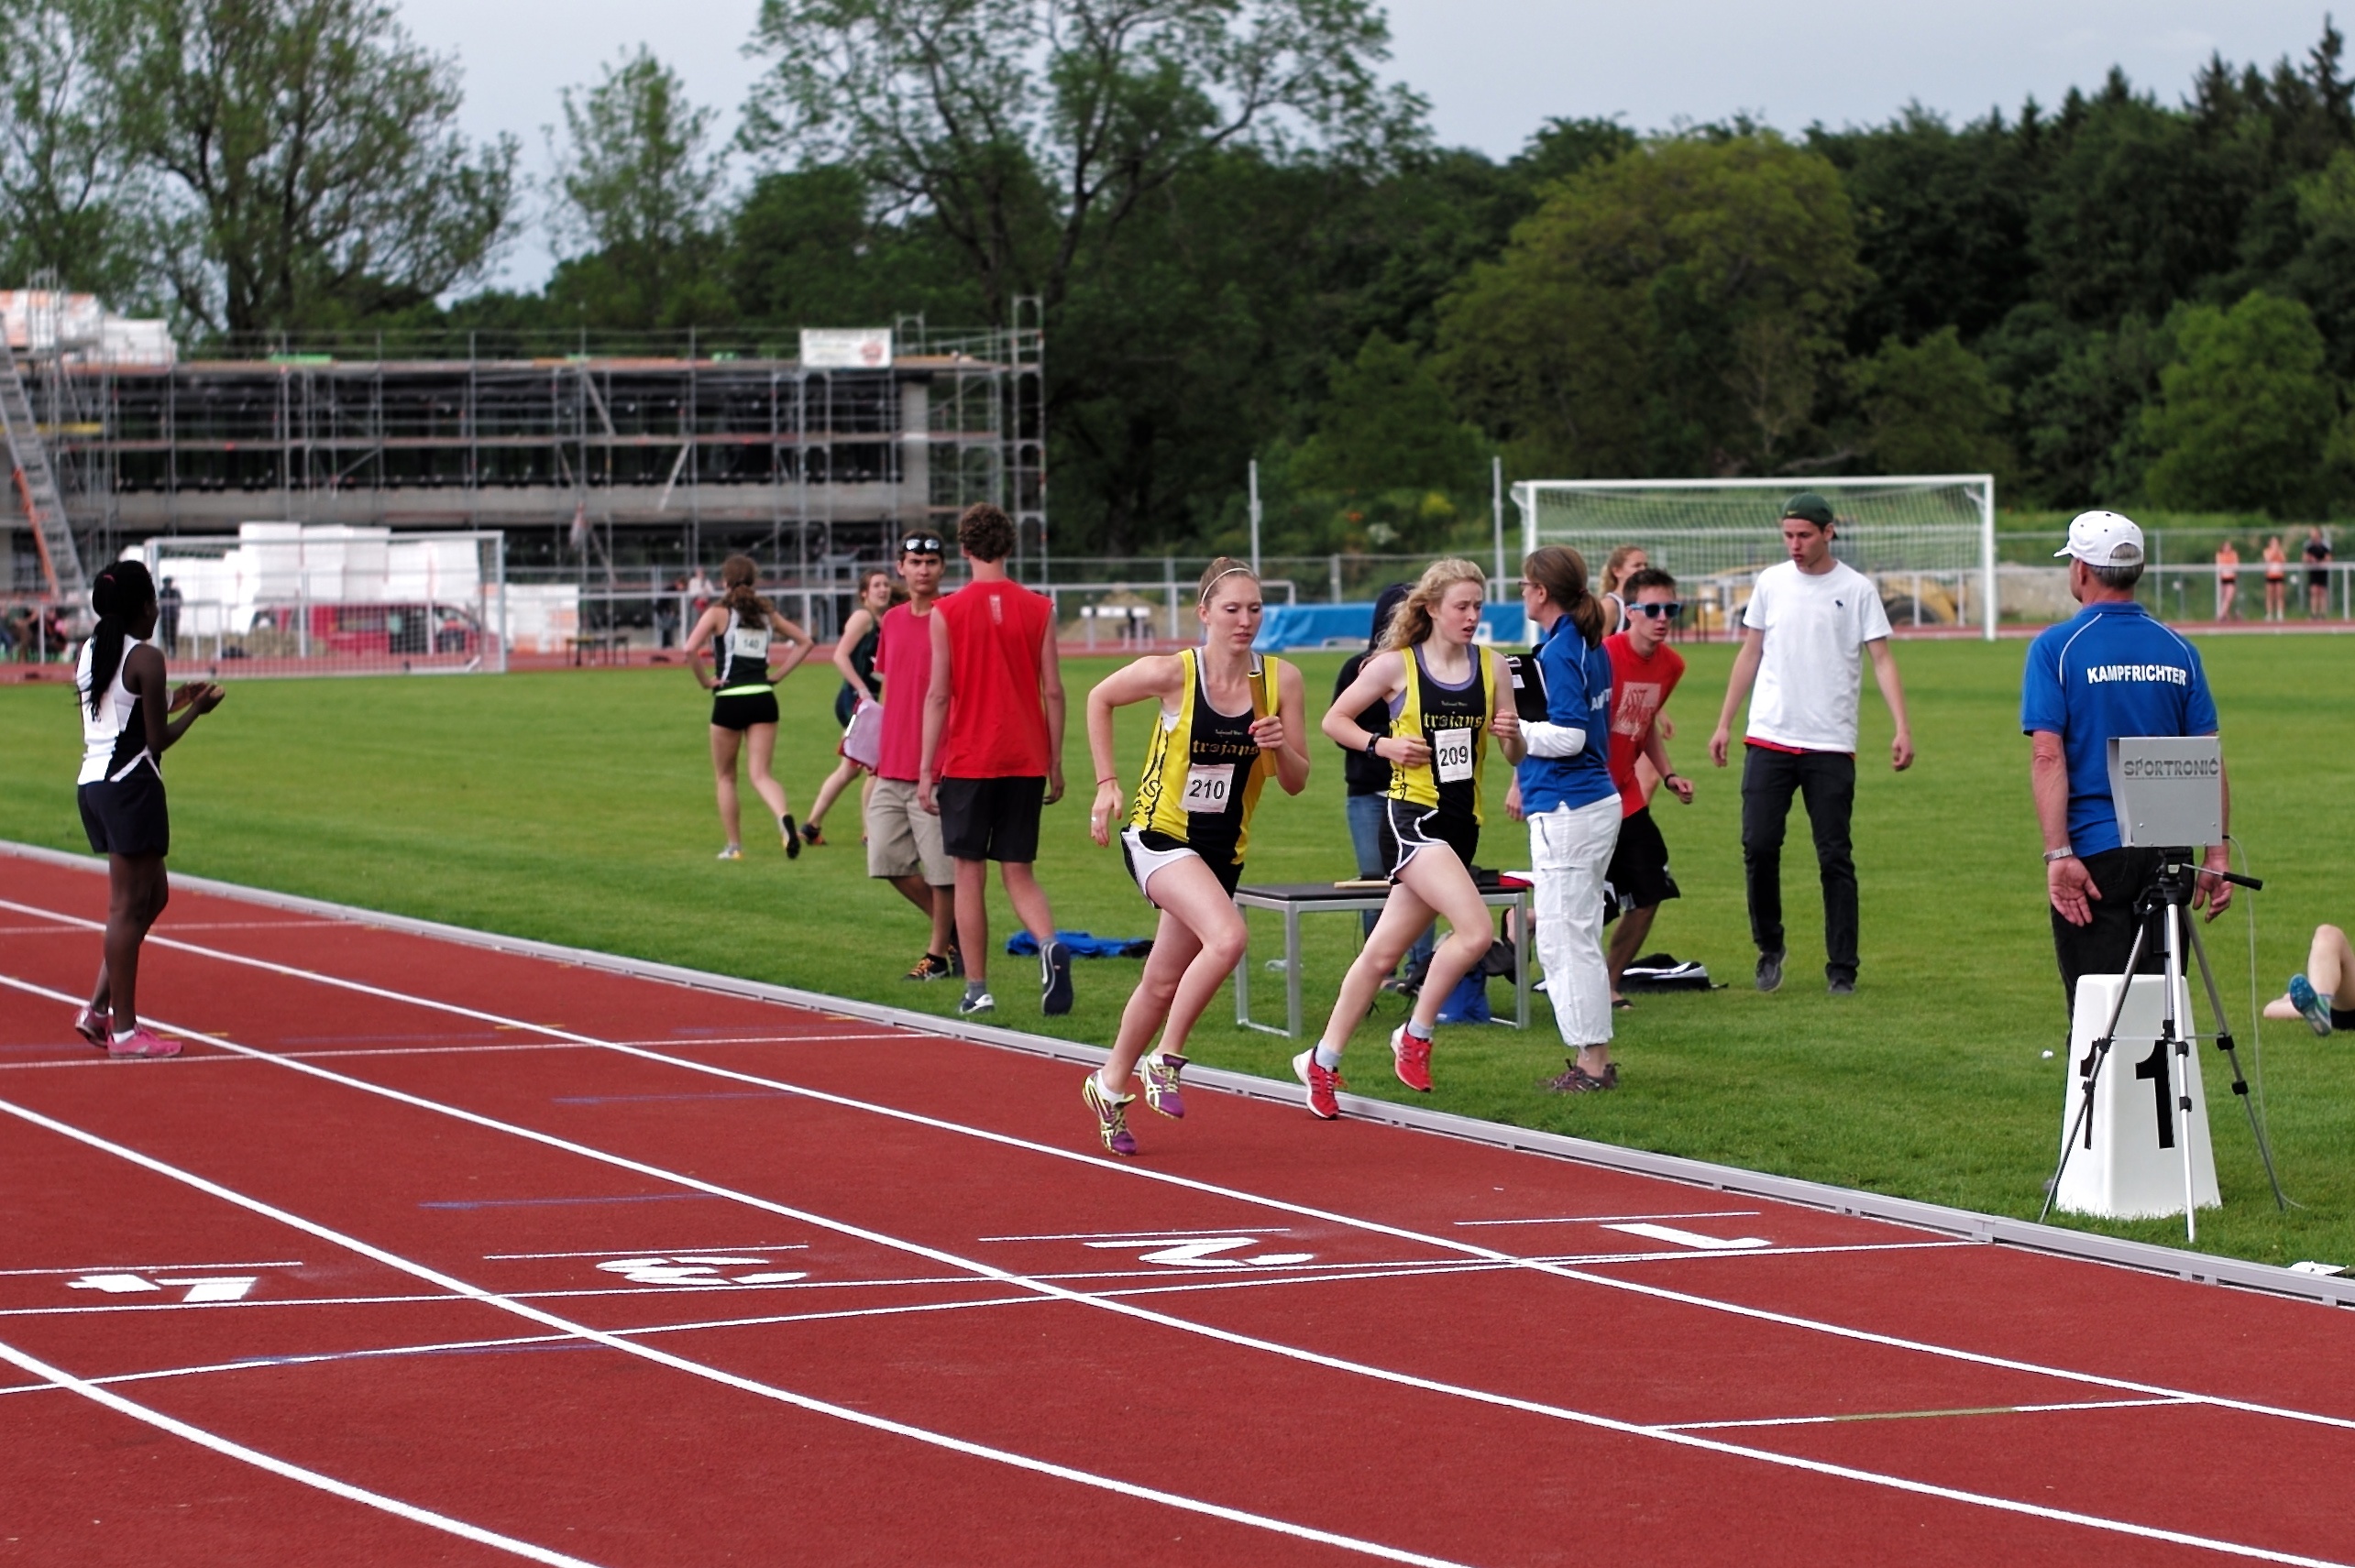
sports, athletics, sprint, track and field athletics, middle distance running, 800 metres, 4 100 metres relay